Wan Chai District

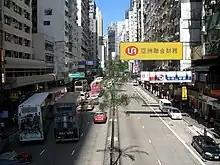
Hennessy Road

The ceremony of the handover of Hong Kong from the United Kingdom to the People's Republic of China was performed in the then-new wing of the Hong Kong Convention and Exhibition Centre in Wan Chai North.